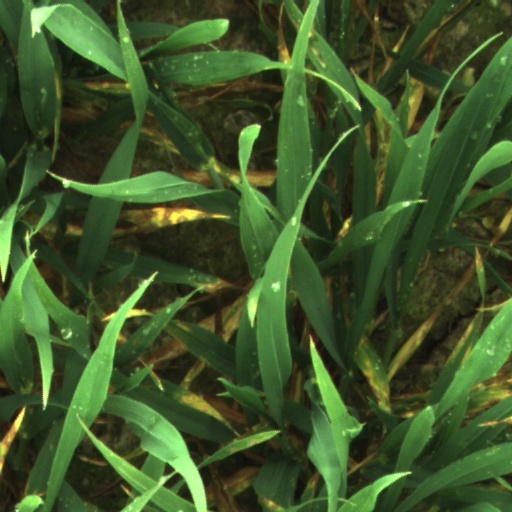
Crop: wheat